Louise Ellery

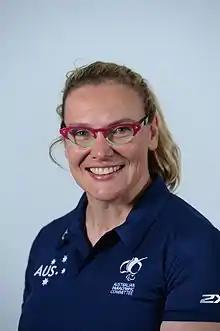
2016 Australian Paralympic team portrait of Ellery

Louise Ellery (born 4 January 1977) is an Australian Paralympic track and field athlete, Commonwealth Games gold medalist and former world record holder in F32 Shot put for elite athletes with a disability. At the 2016 Rio Paralympics, she won a bronze medal.